Bradwall

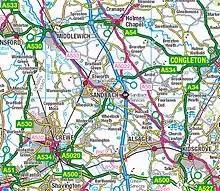
Canal, rail and road network centred around Bradwall Green in Bradwall parish

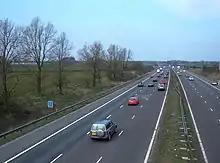
M6 Motorway north of Junction 17 passing through Bradwall

There are only around a dozen businesses operating in Bradwall today, half of which are farms split evenly between dairy and agricultural farming. Other businesses include property development, accountancy and gardening. Some of the farms also operate secondary businesses, notably riding schools, stables and an annual eventing event.